Izium

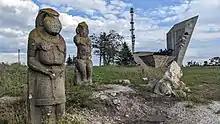
The Polovetsian statues on Kremenets, after war damage

"Deutsche Welle" (DW) reported in April 2014 that during the 2014 pro-Russian unrest in Ukraine, there was only one attempt to hoist the Russian flag on any government buildings in Izium. Many of the people who had voted for Yanukovych in 2010 still supported him amidst the Euromaidan protests that ousted him. Most of the people DW interviewed supported some kind of federalization of Ukraine, or united Ukraine, and did not support the idea of joining the Russian Federation. A local government official said that out of the approximately 50,000 inhabitants, Izium had "a maximum of 200 active pro-Russian people".